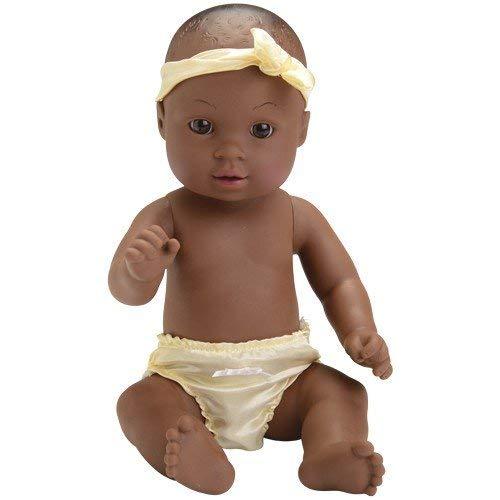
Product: Constructive Playthings CPX-485 Tender-Touch Baby Dolls - Combo Set of 4 Dolls Each with Their Own Blankie
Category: Toys & Games | Dolls & Accessories | Dolls
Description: SET OF 4: Includes four multi-ethnic baby dolls each paired with panties and a blankie.
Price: $86.24
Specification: Shipping Weight: 6.7 pounds (View shipping rates and policies)|ASIN: B0035Y5P8K|Item model number: CPX-485|    #13185    in Dolls